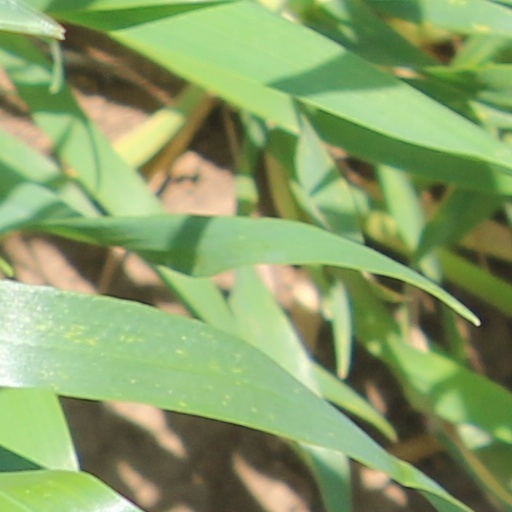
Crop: wheat